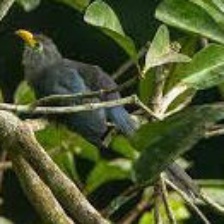
Species: BLUE MALKOHA
Scientific name: CEUTHMOCHARES AEREUS